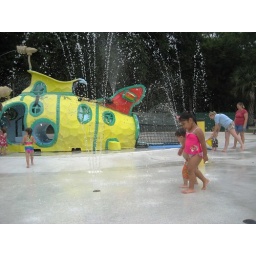
At Hanna's park. a beautiful park by our house with a water park in it.